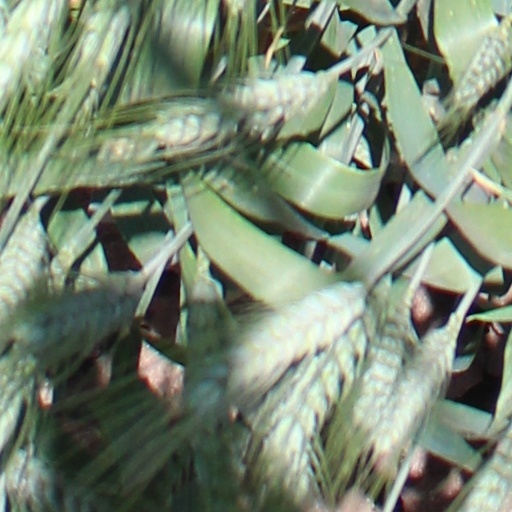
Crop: wheat